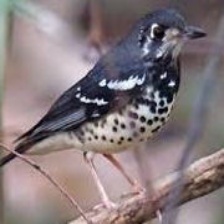
Species: ASHY THRUSHBIRD
Scientific name: GEOKICHLA CINEREA